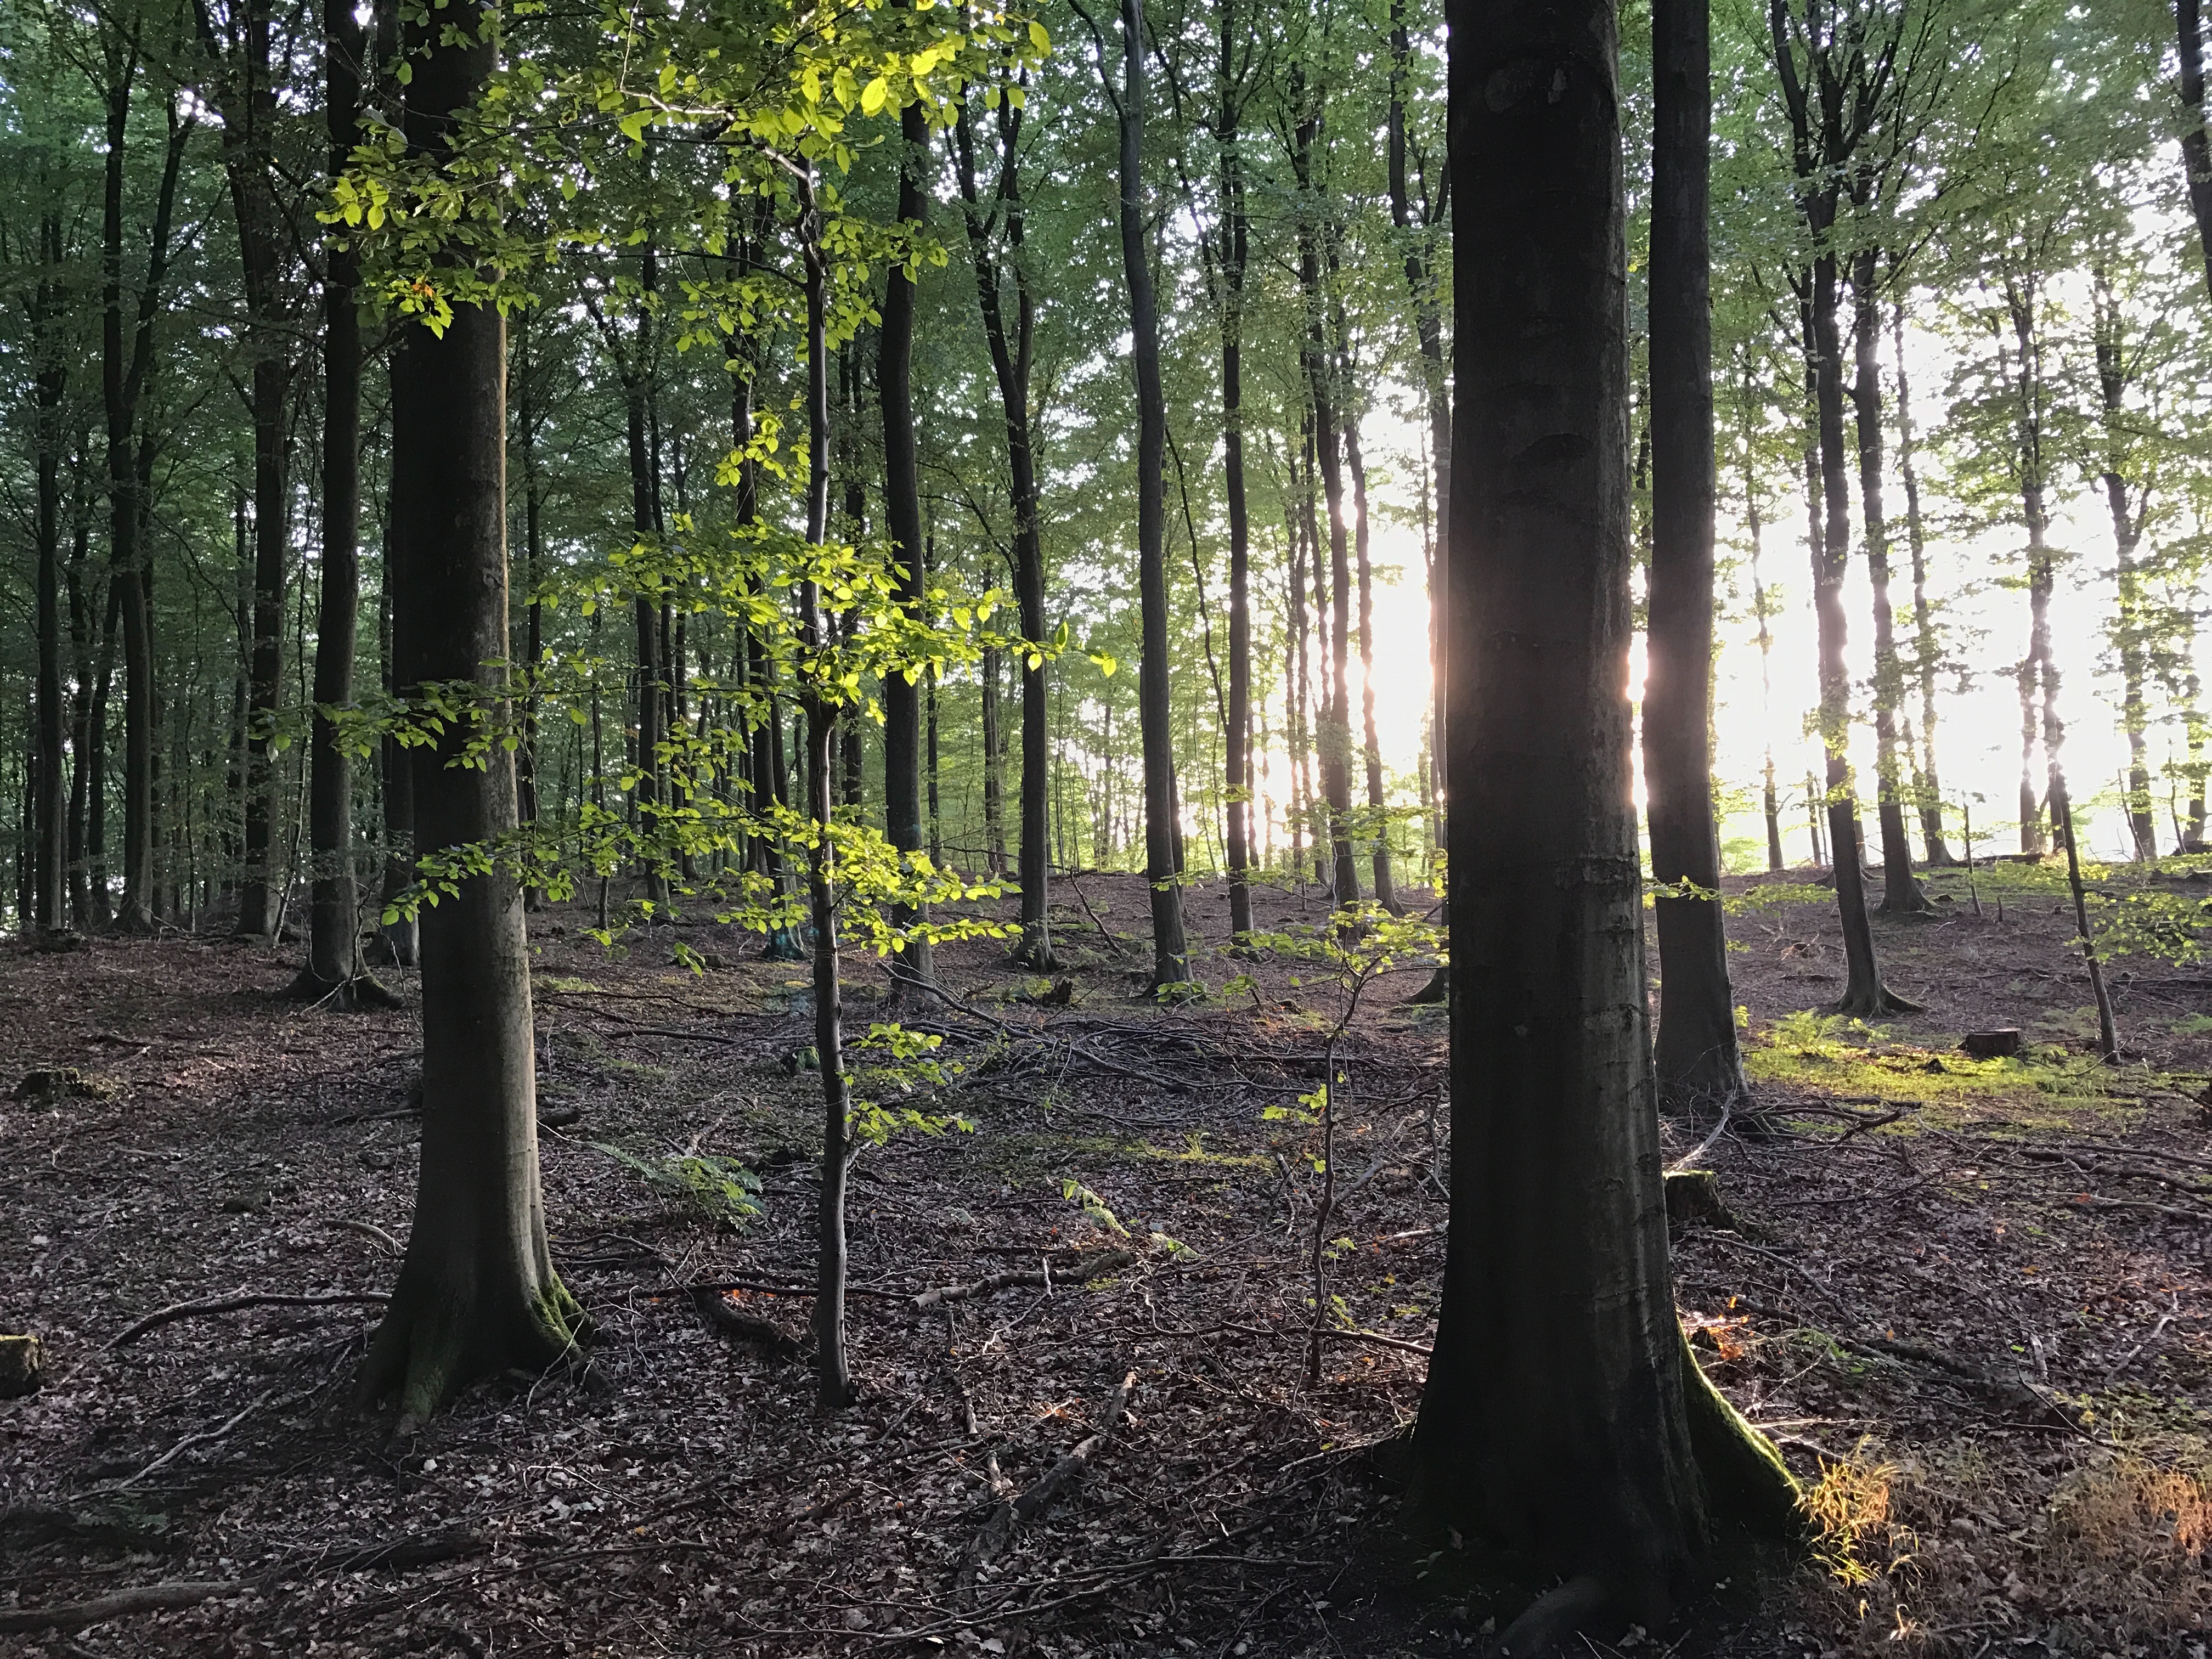
tree, nature, forest, plant, trail, sunlight, leaf, trunk, green, autumn, park, season, deciduous, grove, woodland, habitat, ecosystem, biome, old growth forest, natural environment, geographical feature, woody plant, temperate coniferous forest